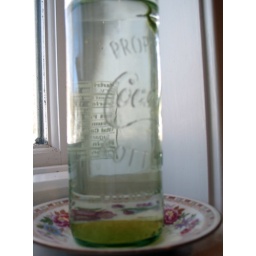
An old Coca-Cola bottle on display over the kitchen sink